Macedonia (ancient kingdom)

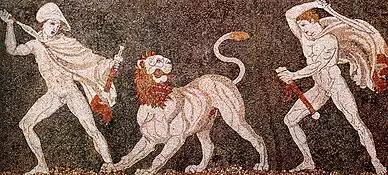
Alexander (left), wearing a "kausia" and fighting an Asiatic lion with his friend Craterus (detail); late 4th-centuryBC mosaic, Pella Museum.

The Macedonians successfully defended their territory for roughly two years, but the Roman consul Titus Quinctius Flamininus managed to expel PhilipV from Macedonia in 198BC, forcing his men to take refuge in Thessaly. When the Achaean League switched their loyalties from Macedonia to Rome, the Macedonian king sued for peace, but the terms offered were considered too stringent, and so the war continued. In June 197BC, the Macedonians were defeated at the Battle of Cynoscephalae. Rome then ratified a treaty that forced Macedonia to relinquish control of much of its Greek possessions outside of Macedonia proper, if only to act as a buffer against Illyrian and Thracian incursions into Greece. Although some Greeks suspected Roman intentions of supplanting Macedonia as the new hegemonic power in Greece, Flaminius announced at the Isthmian Games of 196BC that Rome intended to preserve Greek liberty by leaving behind no garrisons and by not exacting tribute of any kind. His promise was delayed by negotiations with the Spartan king Nabis, who had meanwhile captured Argos, yet Roman forces evacuated Greece in 194BC.